Mikhail Kazakov

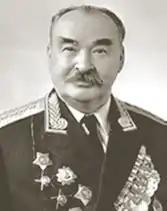
Kazakov, after 1955

Mikhail Ilyich Kazakov (– 25 December 1979) was an army general of the Soviet Army and a Hero of the Soviet Union.